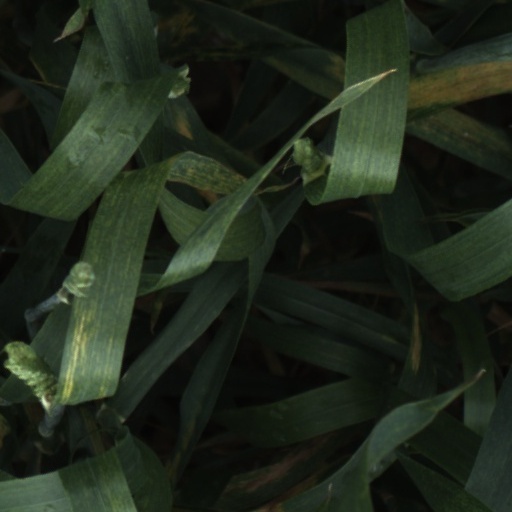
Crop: wheat